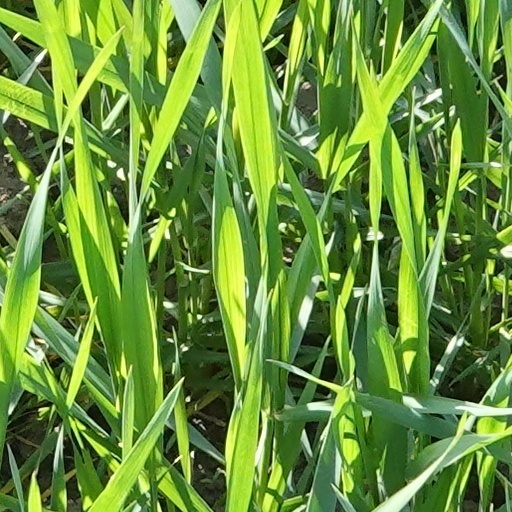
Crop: wheat